2channel

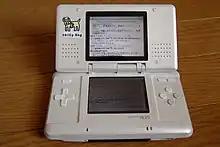
A Nintendo DS browsing a thread on 2channel's automobile board as it appeared in 2008 via the Nintendo DS Browser

Due to its large number of boards, the types of information exchanged on 2channel are very diverse. There are boards for topics as diverse as sports, sex, celebrity gossip, computer programming and ongoing earthquakes; even some academic research has gotten its start on 2channel.